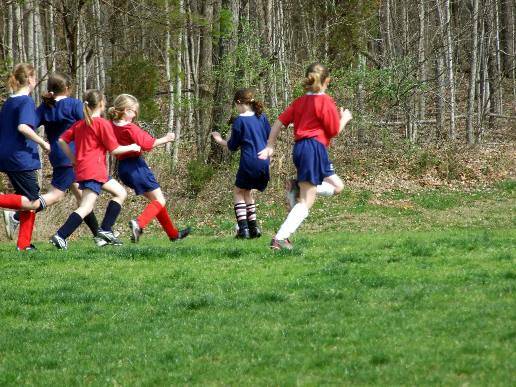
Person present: Yes